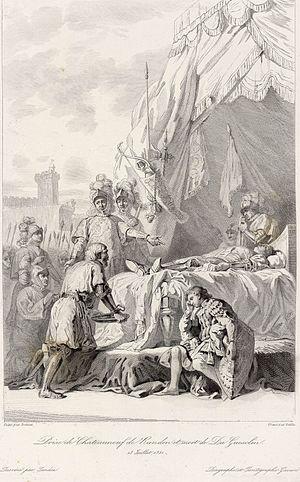
Prise de Châteauneuf de Randon et mort de Du Guesclin
Le cénotaphe de Bertrand du Guesclin est un cénotaphe dédié à Bertrand du Guesclin situé à Châteauneuf-de-Randon, en France.